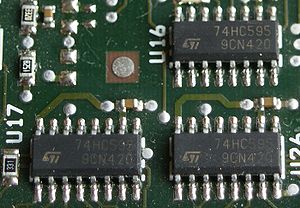
7400-serierne
High-speed CMOS (HC) 7400-serie; 74HC595 skifteregistre i overflademonteret hus loddet på en printplade. Havde disse ICere derimod været 74HCT595, ville de være kompatible med TTL. Produktkodens ekstra "T" signalerer TTL-signalniveau kompatibilitet.
7400-serierne er en fælles betegnelse for en række integrerede kredse indenfor digital elektronik. Den oprindelige 7400-serie rummede mere end hundrede forskellige komponenter, alle ens at se på i 14- eller 16-benede chips, mærket 7400, 7401, 7402 og så fremdeles. Nummeret fortæller hvilken logisk funktion, som kredsen kan udføre. Mange af kredsene i serien rummer op til 6 Gates, der kan udføre en funktion indenfor Boolsk algebra, mens andre rummer mere avancerede funtioner, sammensat af flere gates: Forskellige flip-flops, skifteregistre, countere m.m. Disse kredse kan sammensættes så de samlet udfører den eller de logiske funktioner, man ønsker af sit kredsløb. Serien er løbende blevet udviklet og rummer nu over 1000 forskellige kredse med hver sin funktion. Sideløbende med udviklingen af nye kredse er de eksisterende kredse også blevet udviklet i andre versioner: med lavere strømforbrug, med højere hastighed m.m. 74xx-serien er blevet en standard indenfor digital elektronik hvad funktioner og benforbindelser angår.